History of guerrilla warfare

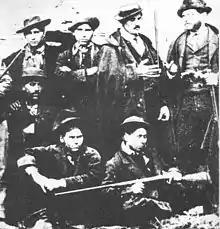
Band of south Italian brigands in Basilicata, during the Italian unification

In the Peninsular War Spanish and Portuguese guerrillas tied down hundreds of thousands of French Imperial Army troops and killed tens of thousands. The continual losses of troops caused Napoleon to describe this conflict as his "Spanish ulcer". This was one of the most successful partisan wars in history and was where the word "guerrilla" was first used in this context. The "Oxford English Dictionary" lists Wellington as the oldest known source, speaking of "Guerrillas" in 1809. Poet William Wordsworth showed an early insight into guerrilla methods in his 1809 pamphlet on the Convention of Cintra: